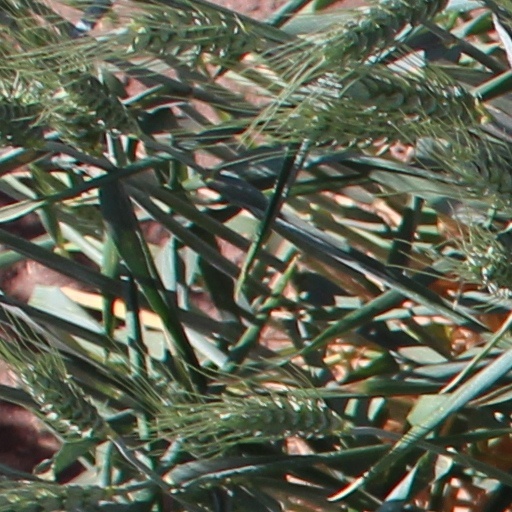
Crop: wheat